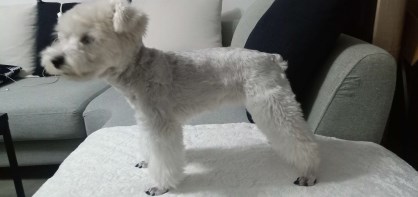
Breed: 2342-n000102-miniature_schnauzer